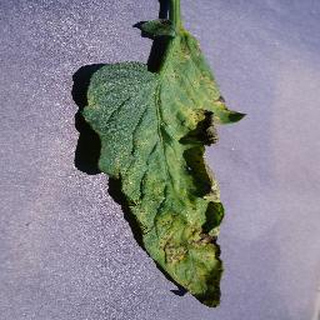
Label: tomato_septoria_leaf_spot